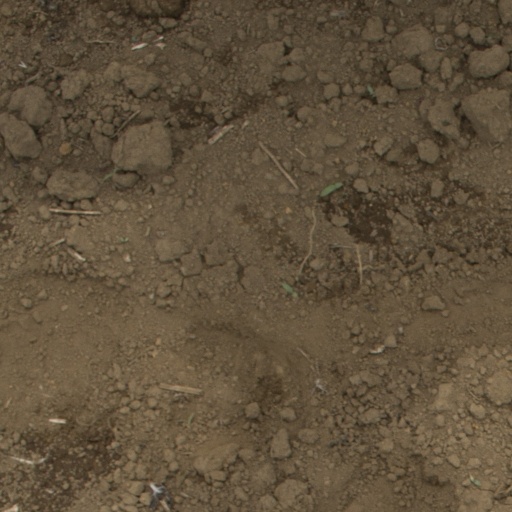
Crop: Jerusalem artichoke